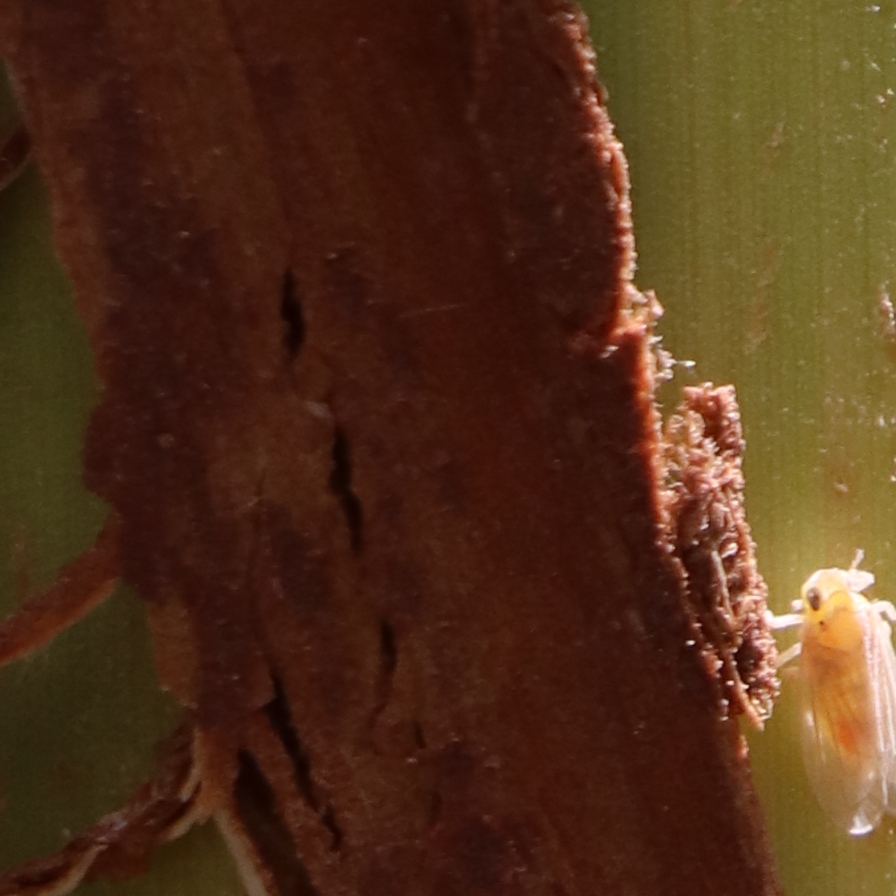
Label: Bug